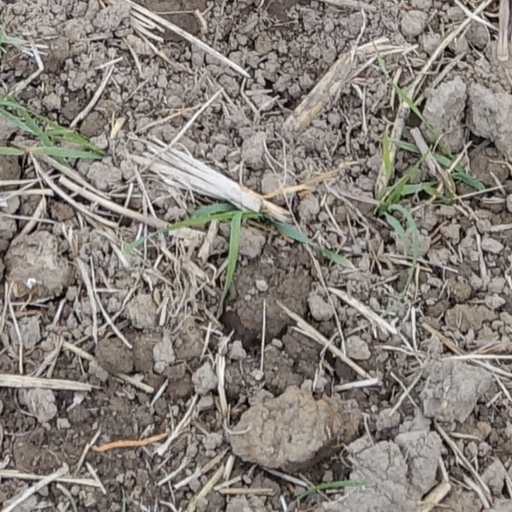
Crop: wheat